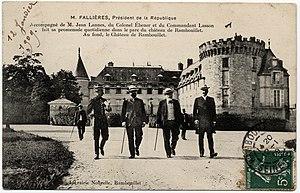
M. Fallières, président de la République. Accompagné de Jean Lannes, du colonel Ebener et du commandant Lasson fait sa promenade quotidienne dans le parc du château de Rambouillet. Au fond le château de Rambouillet.
Les chasses présidentielles sont une institution française, qui apparaissent sous la Troisième République. Elles sont organisées dans les domaines présidentiels de Marly-le-Roi d'abord, puis de Rambouillet à partir de 1880. Le président invite lors de ces chasses de nombreux invités proches du président ou du gouvernement, ainsi que des hautes personnalités étrangères : diplomates, ambassadeurs, présidents, princes.